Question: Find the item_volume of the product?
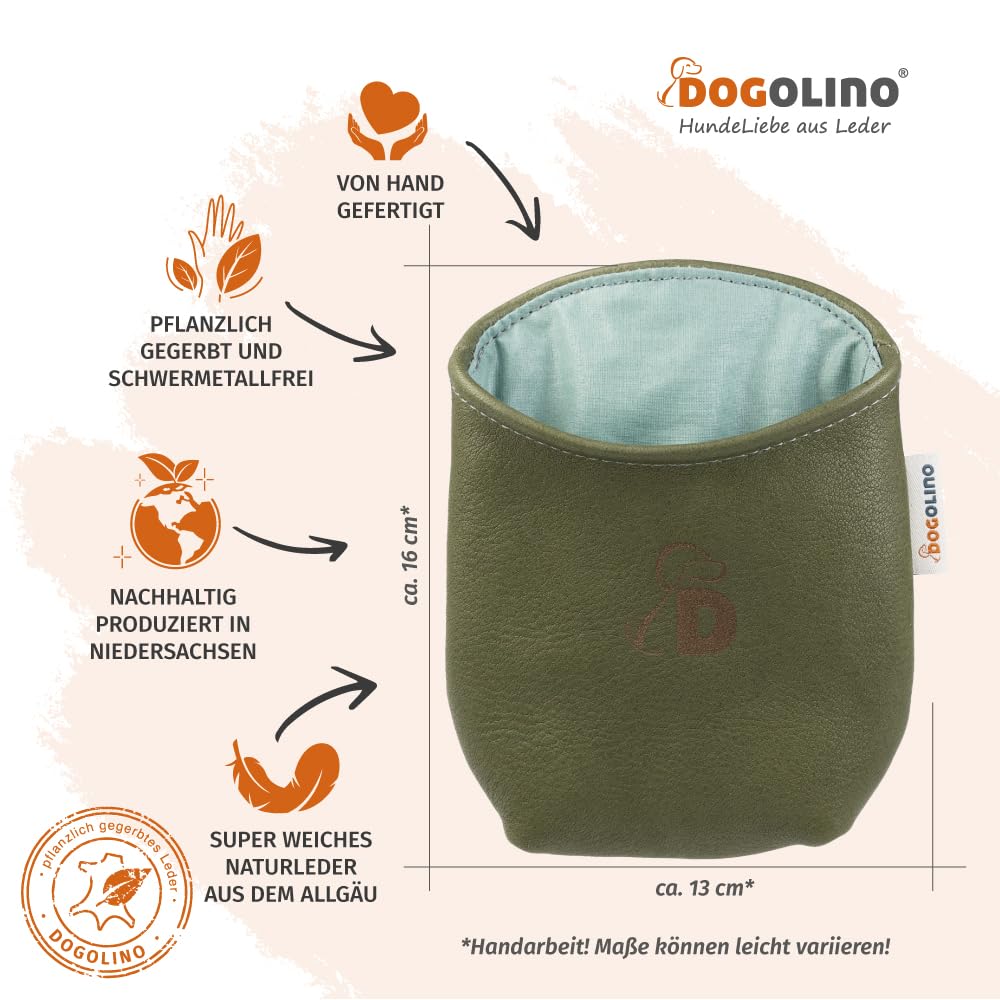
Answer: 13.0 millilitre